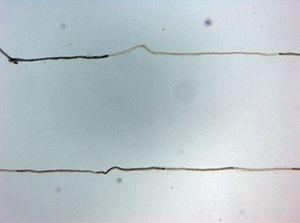
La polyradiculonévrite chronique ou polyradiculonévrite inflammatoire démyélinisante chronique est une maladie auto-immune touchant le système nerveux périphérique. Cette maladie est classée sous la dénomination plus générale de neuropathie périphérique.